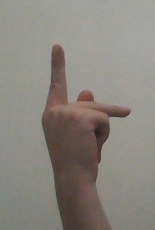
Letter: dha